Wild Company

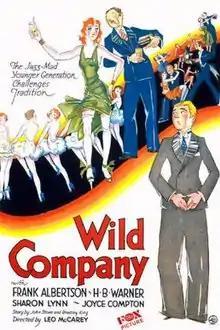
Theatrical release poster

Wild Company is a 1930 American pre-Code drama film directed by Leo McCarey and written by Bradley King. The film stars Frank Albertson, Joyce Compton, Sharon Lynn, H. B. Warner, Richard Keene and Frances McCoy. The film was released on July 5, 1930, by Fox Film Corporation. Although Bela Lugosi had a relatively brief role in this film as a nightclub owner, his character's murder provides a pivotal plot point.